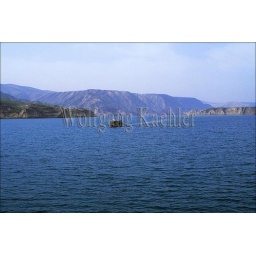
China, gansu province, near lanshou, yellow river, boat (Liu jai xia)